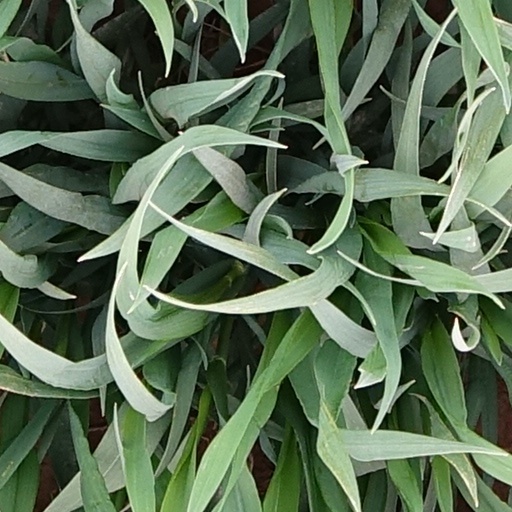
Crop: wheat